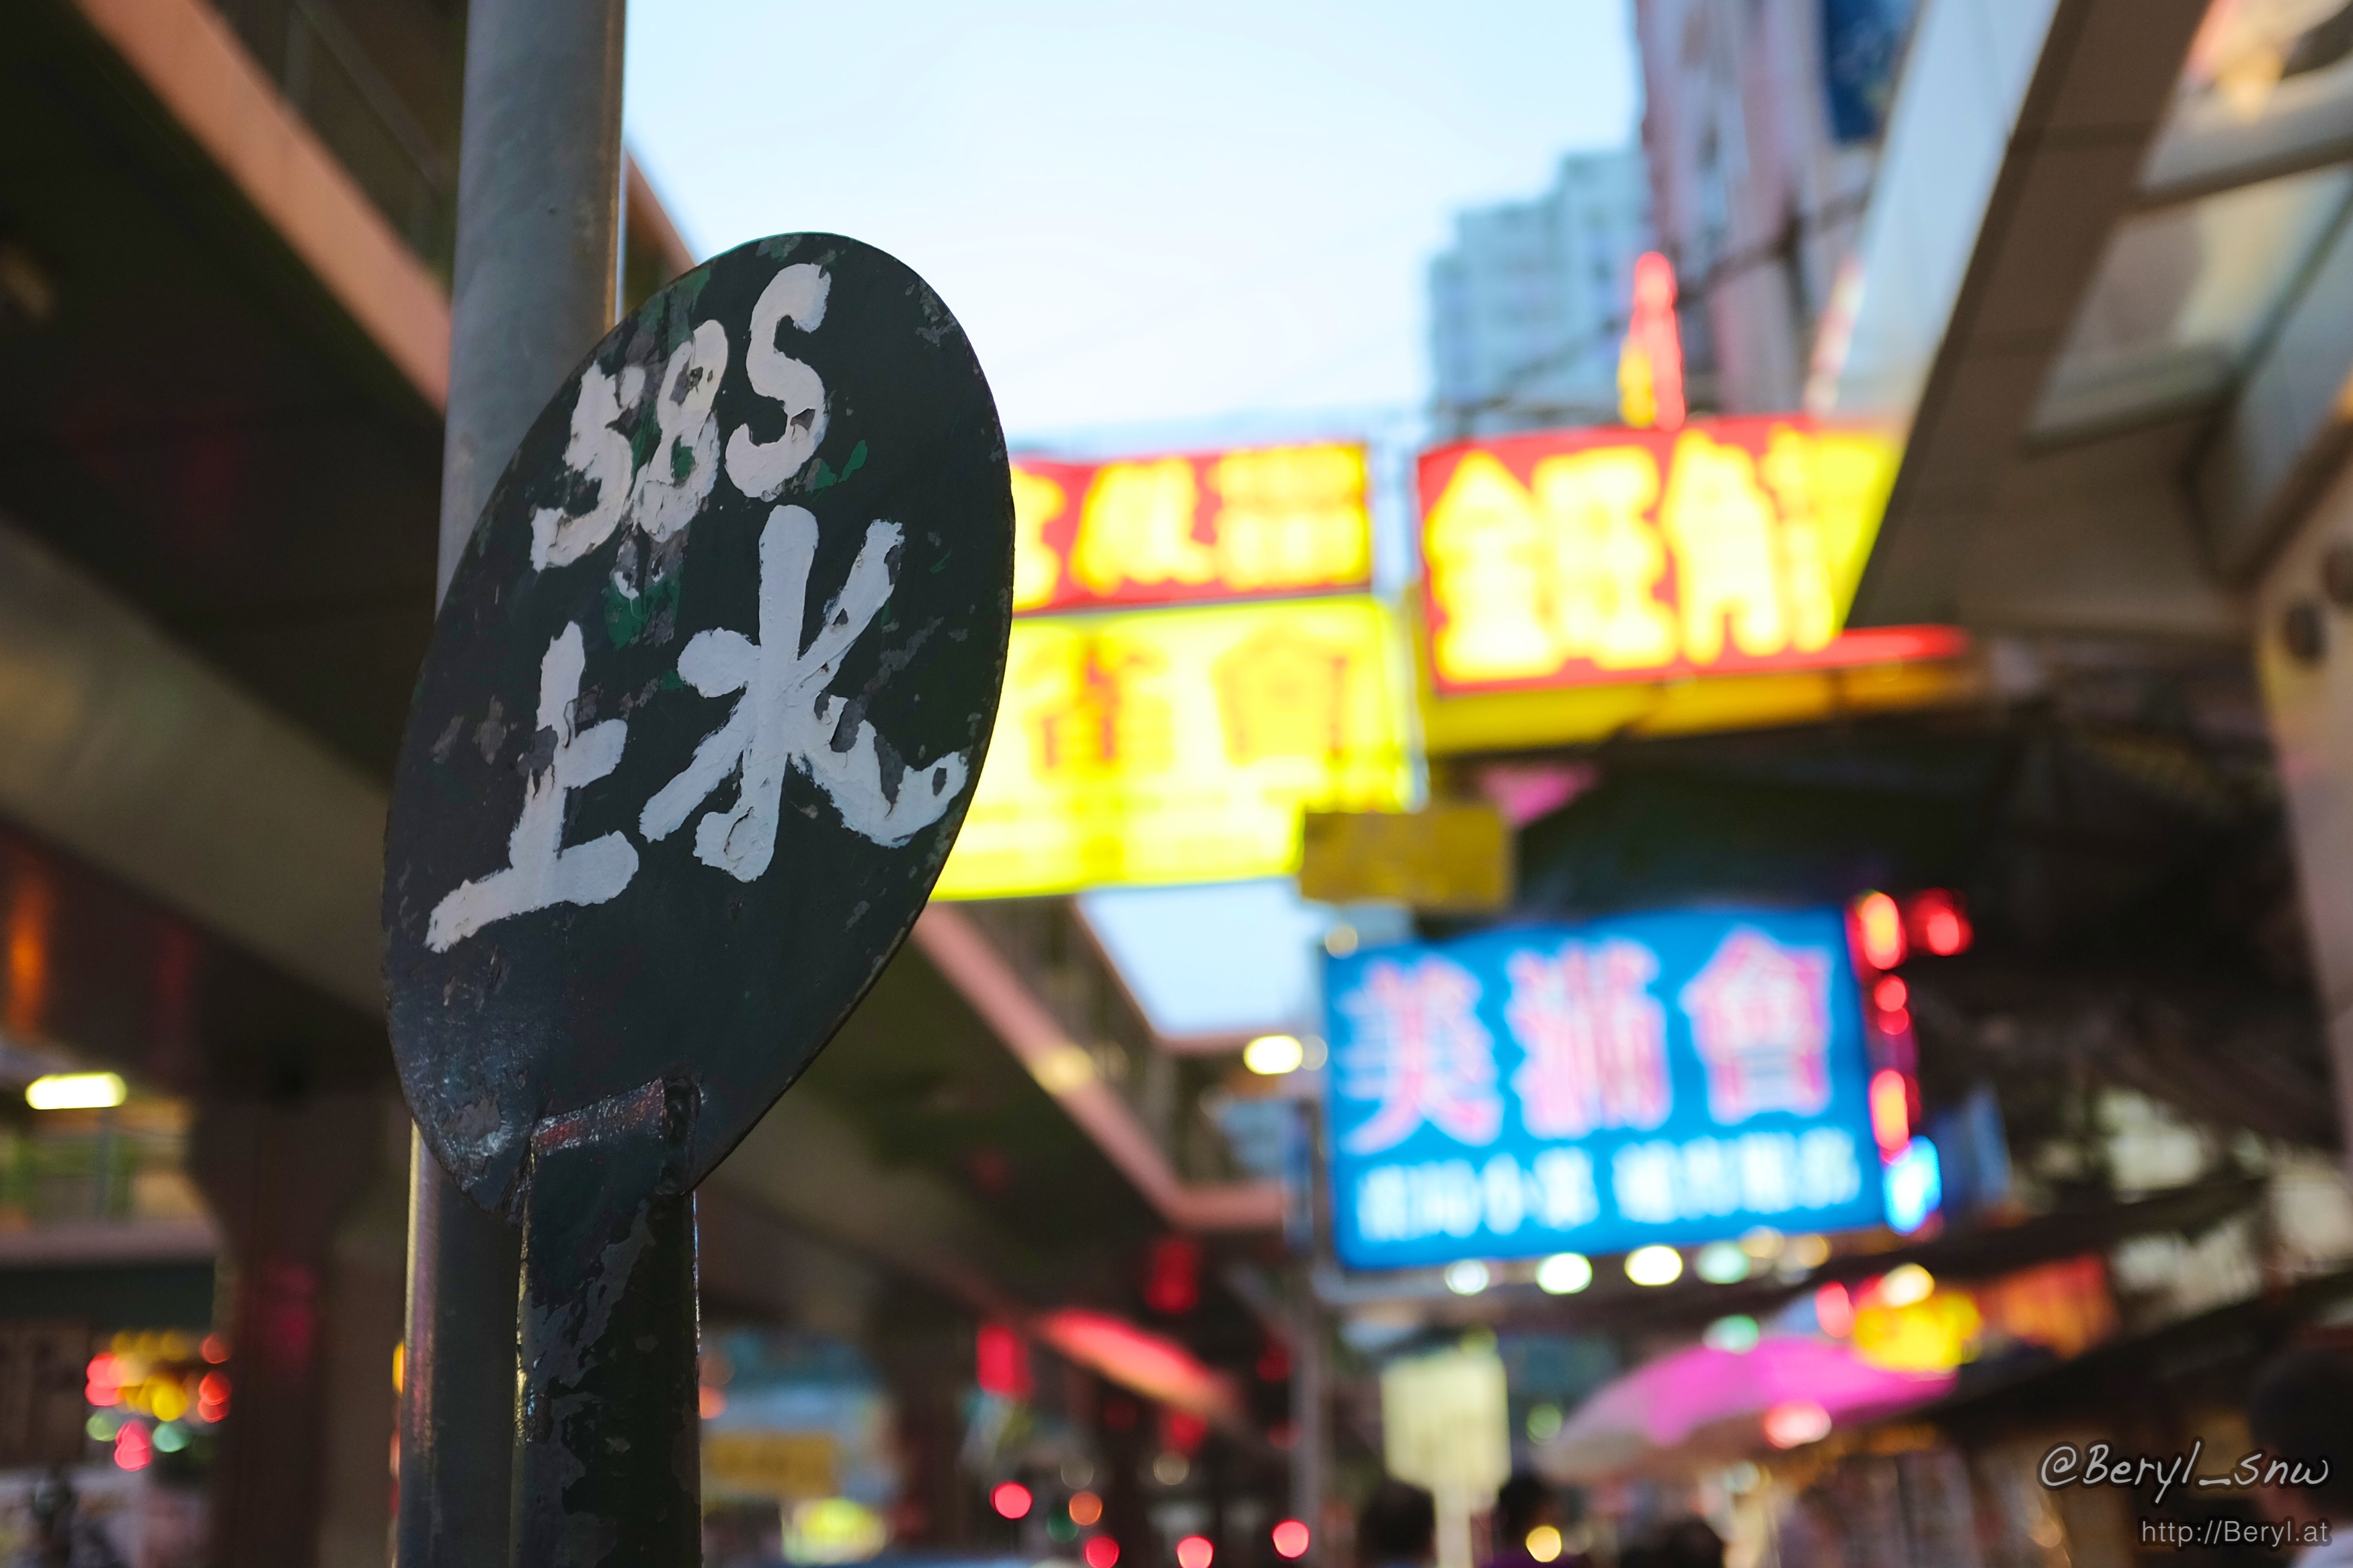
light, bokeh, sky, road, street, dawn, city, crowd, fujifilm, sign, color, bus, art, 35mm, stop, f2, hongkong, x100s, urban area